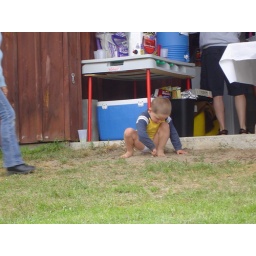
cute little boy playing in the dirt